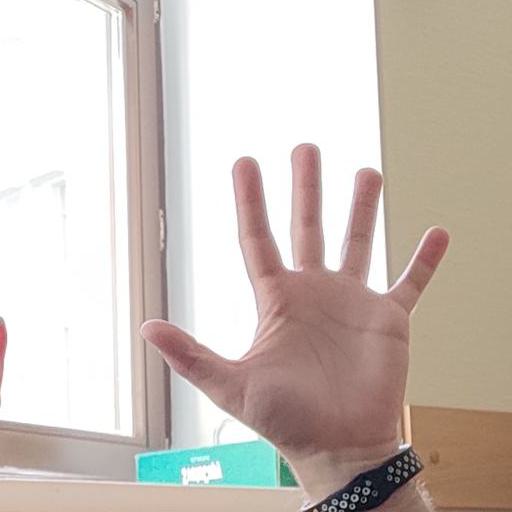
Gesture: palm